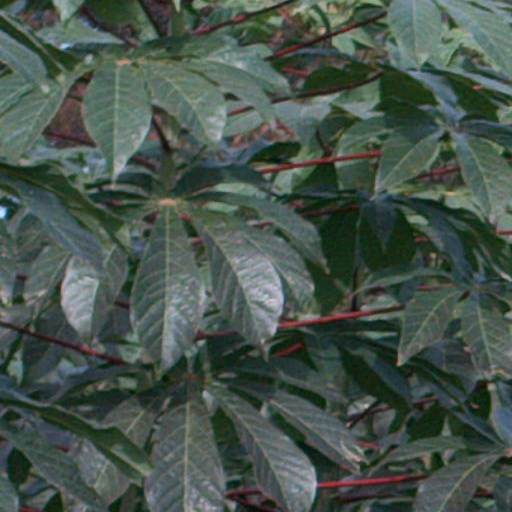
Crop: cassava